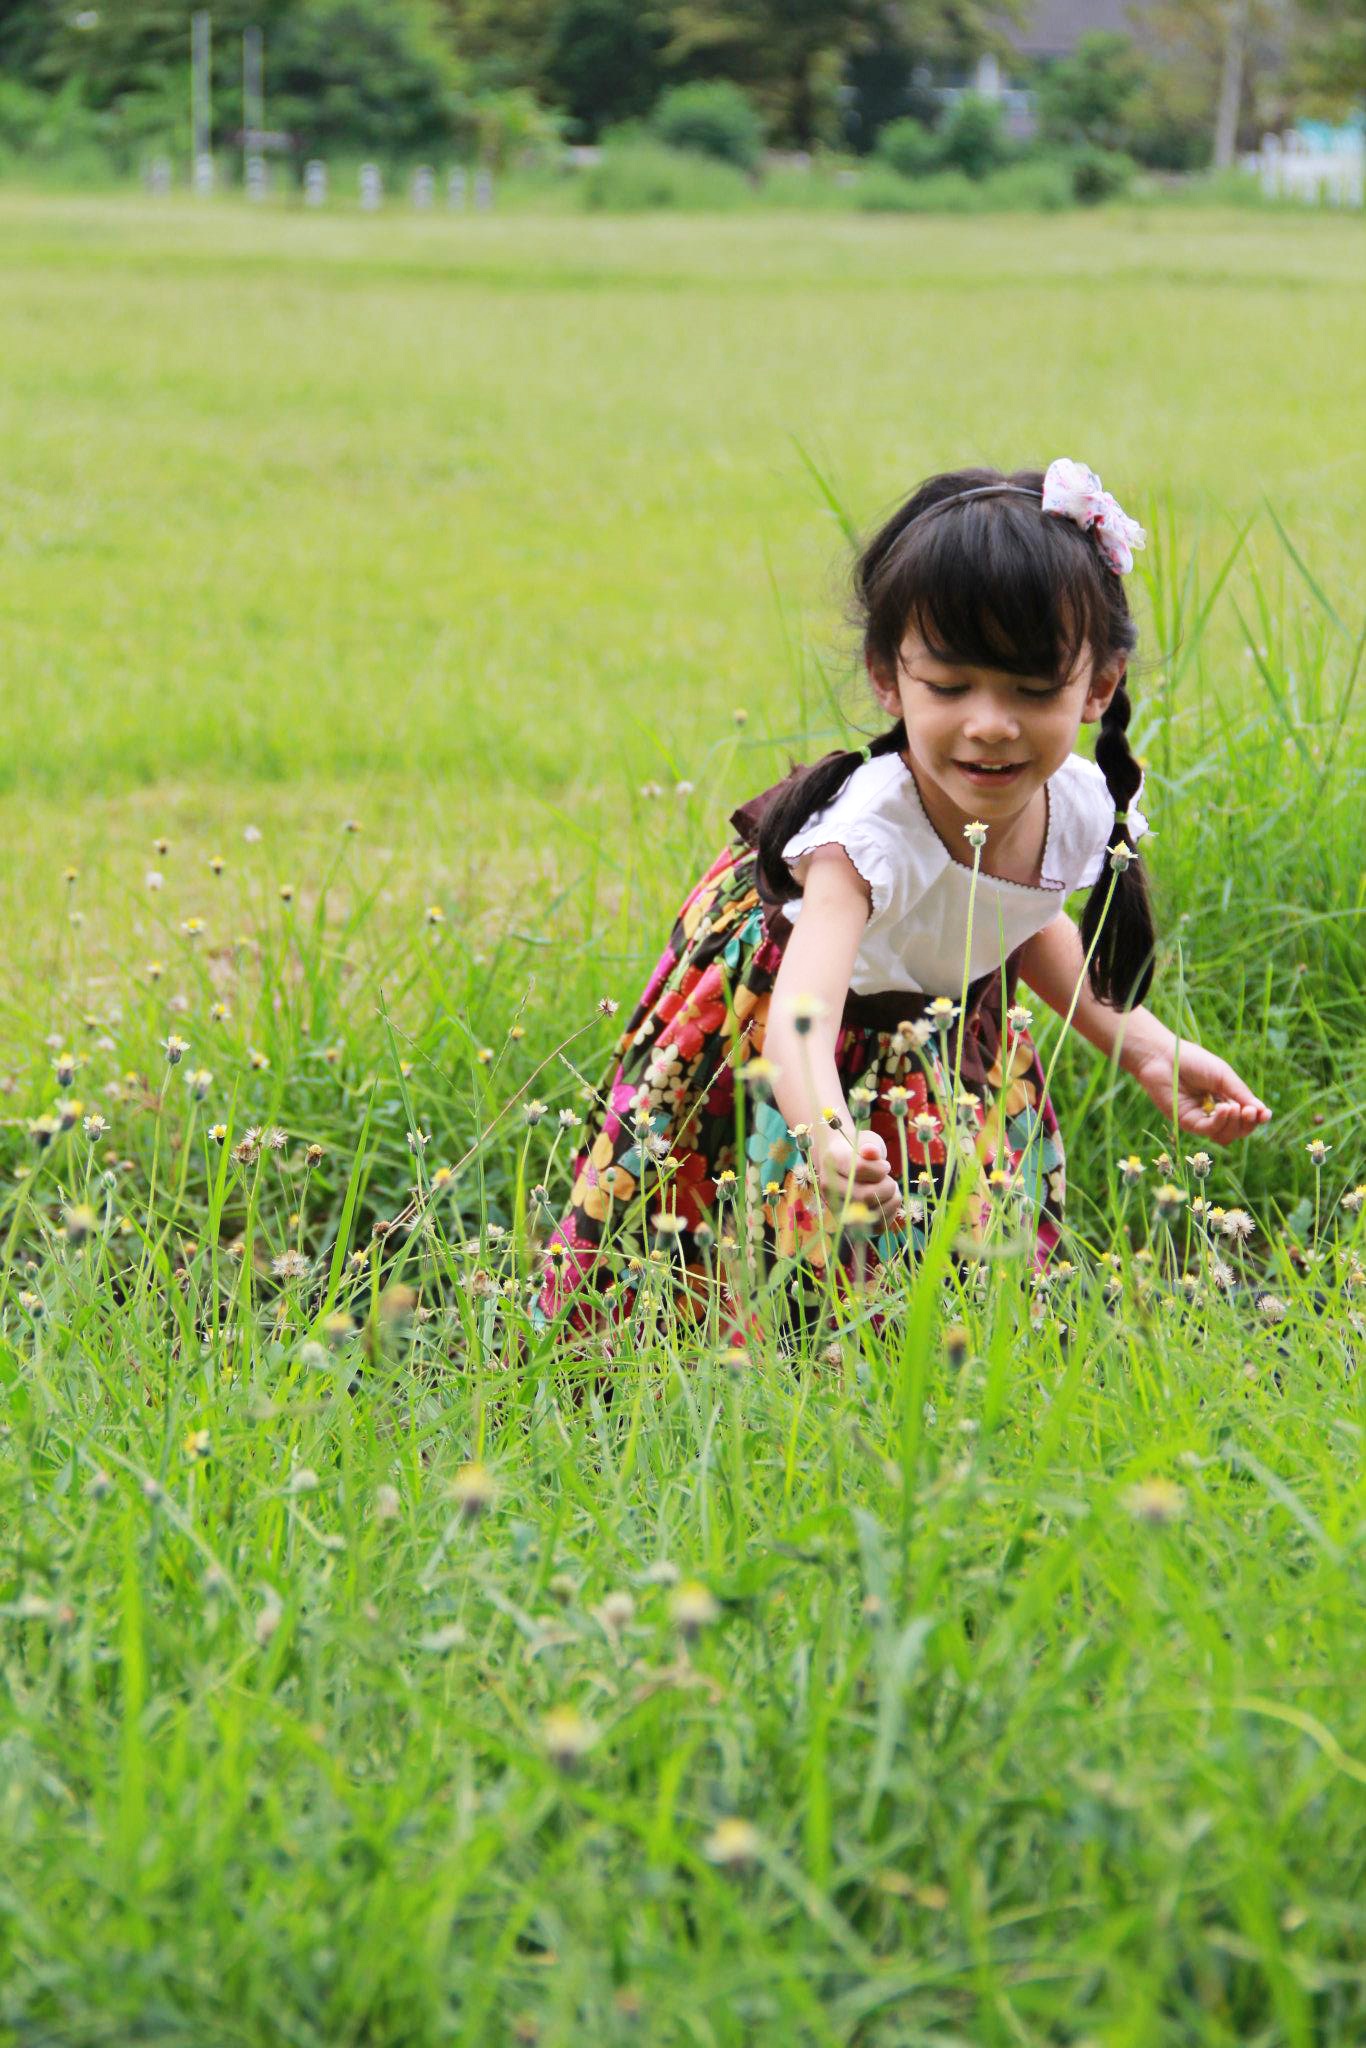
nature, grass, outdoor, open, plant, field, lawn, meadow, play, flower, cute, summer, pattern, green, color, fresh, child, colorful, yellow, agriculture, garden, lady, life, flowers, golf club, leaves, kids, the, background, petals, toddler, bright, beautiful, pretty, habitat, by nature, flower garden, the environment, autumn leaves, yellow flowers, refreshing, rural area, the lawn, surface of grass, nice color